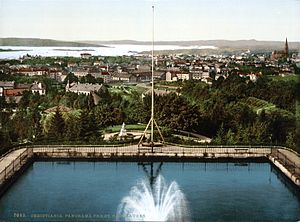
St. Hanshaugen / Historie og arkitektur
Udsikt fra St. Hanshaugen park, billedet blev taget i 1890erne
St. Hanshaugen er en administrativ bydel i Oslo, den har 38.945 indbyggere og et areal på 3,6 km². Navnet St. Hanshaugen betegner også St. Hanshaugen park som har givet bydelen navn. St. Hanshaugen bruges også om strøget, der ligger langs østsiden og sydvest for parken. Bydelens symbol er silhuetter af tårnhuset i St. Hanshaugen park og af Gamle Aker kirke.